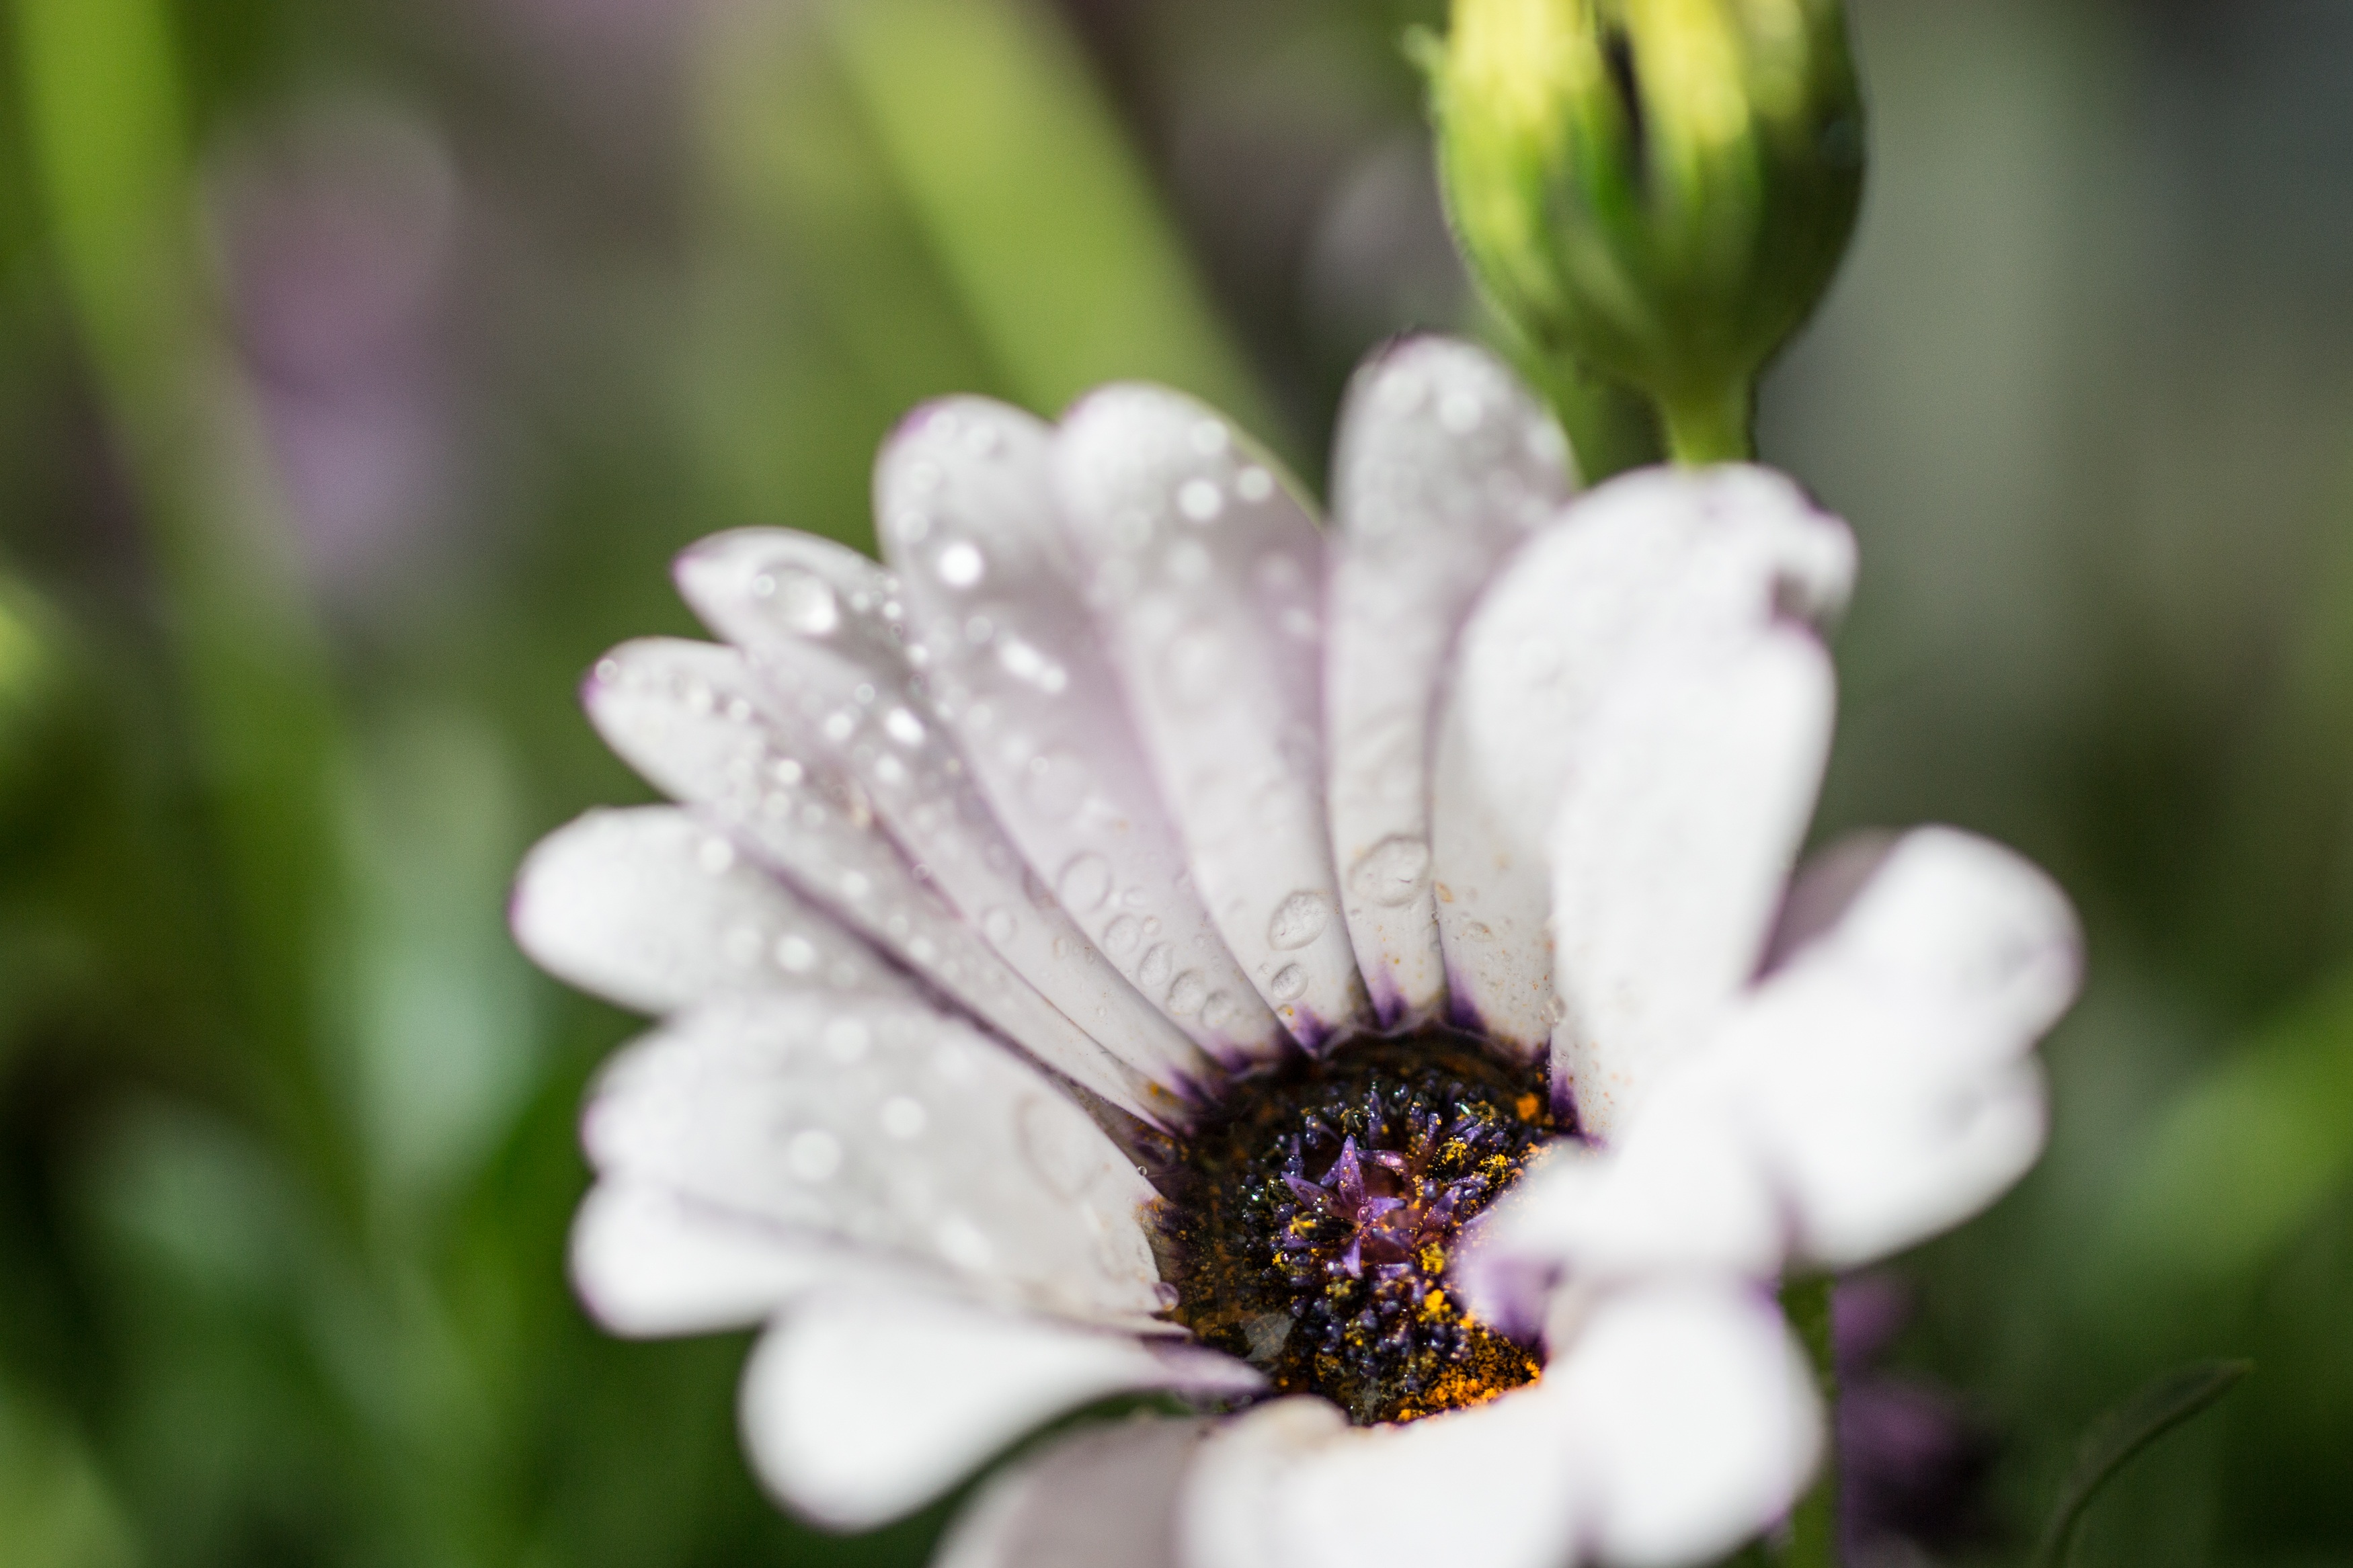
nature, blossom, plant, white, flower, petal, bloom, wet, pollen, spring, macro, close, flora, wildflower, close up, cool image, violet, cool photo, drop of water, nectar, marguerite, macro photography, cape basket, bornholm marguerite, osteospermum ecklonis, plant stem